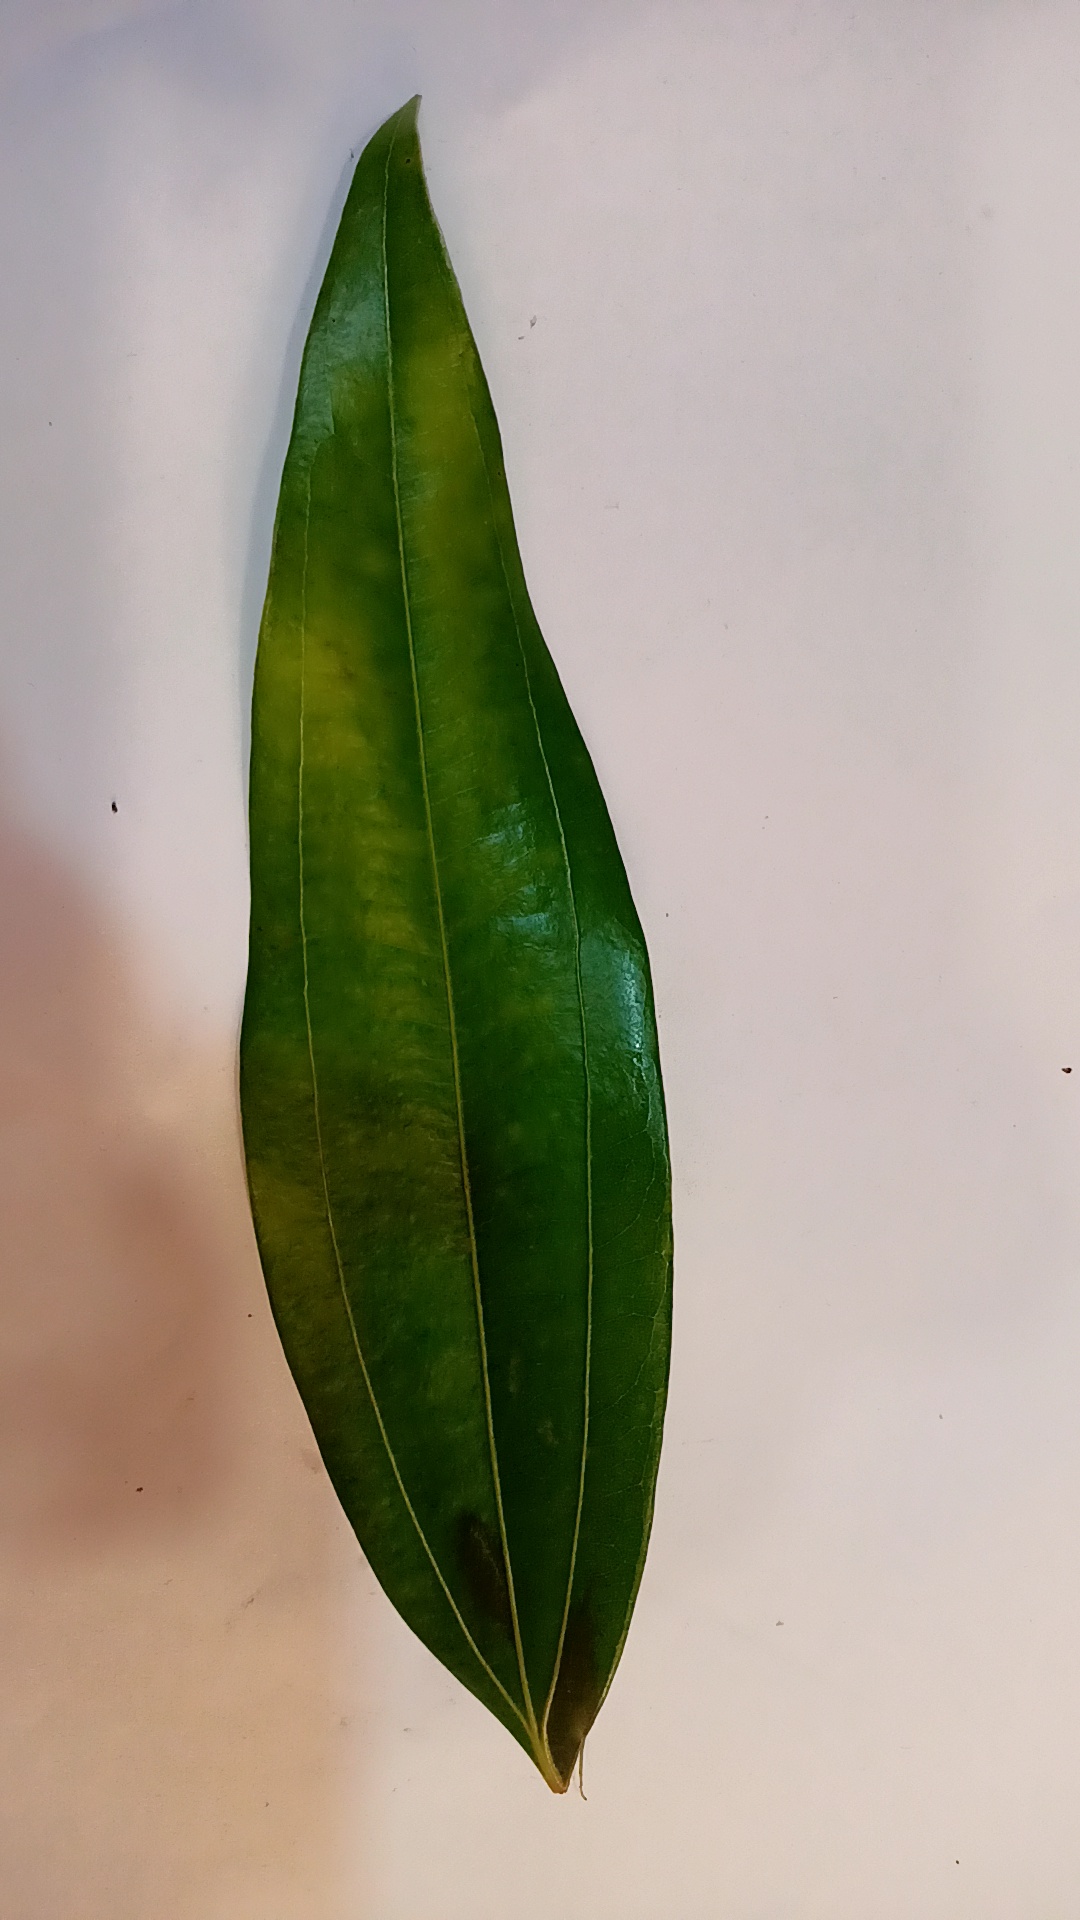
Label: Healthy